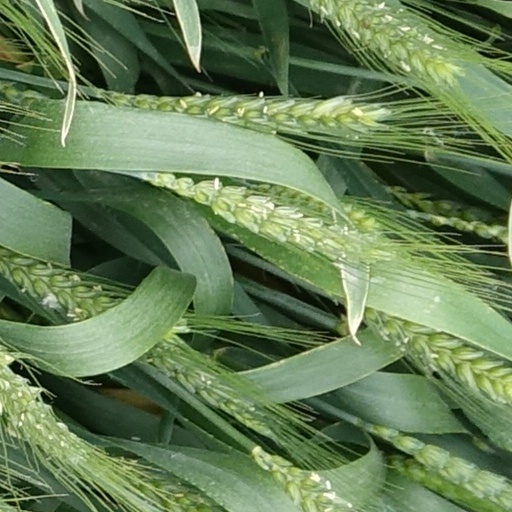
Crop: wheat